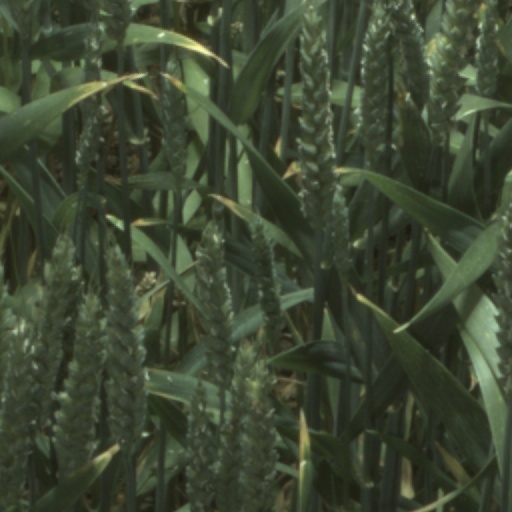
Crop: wheat